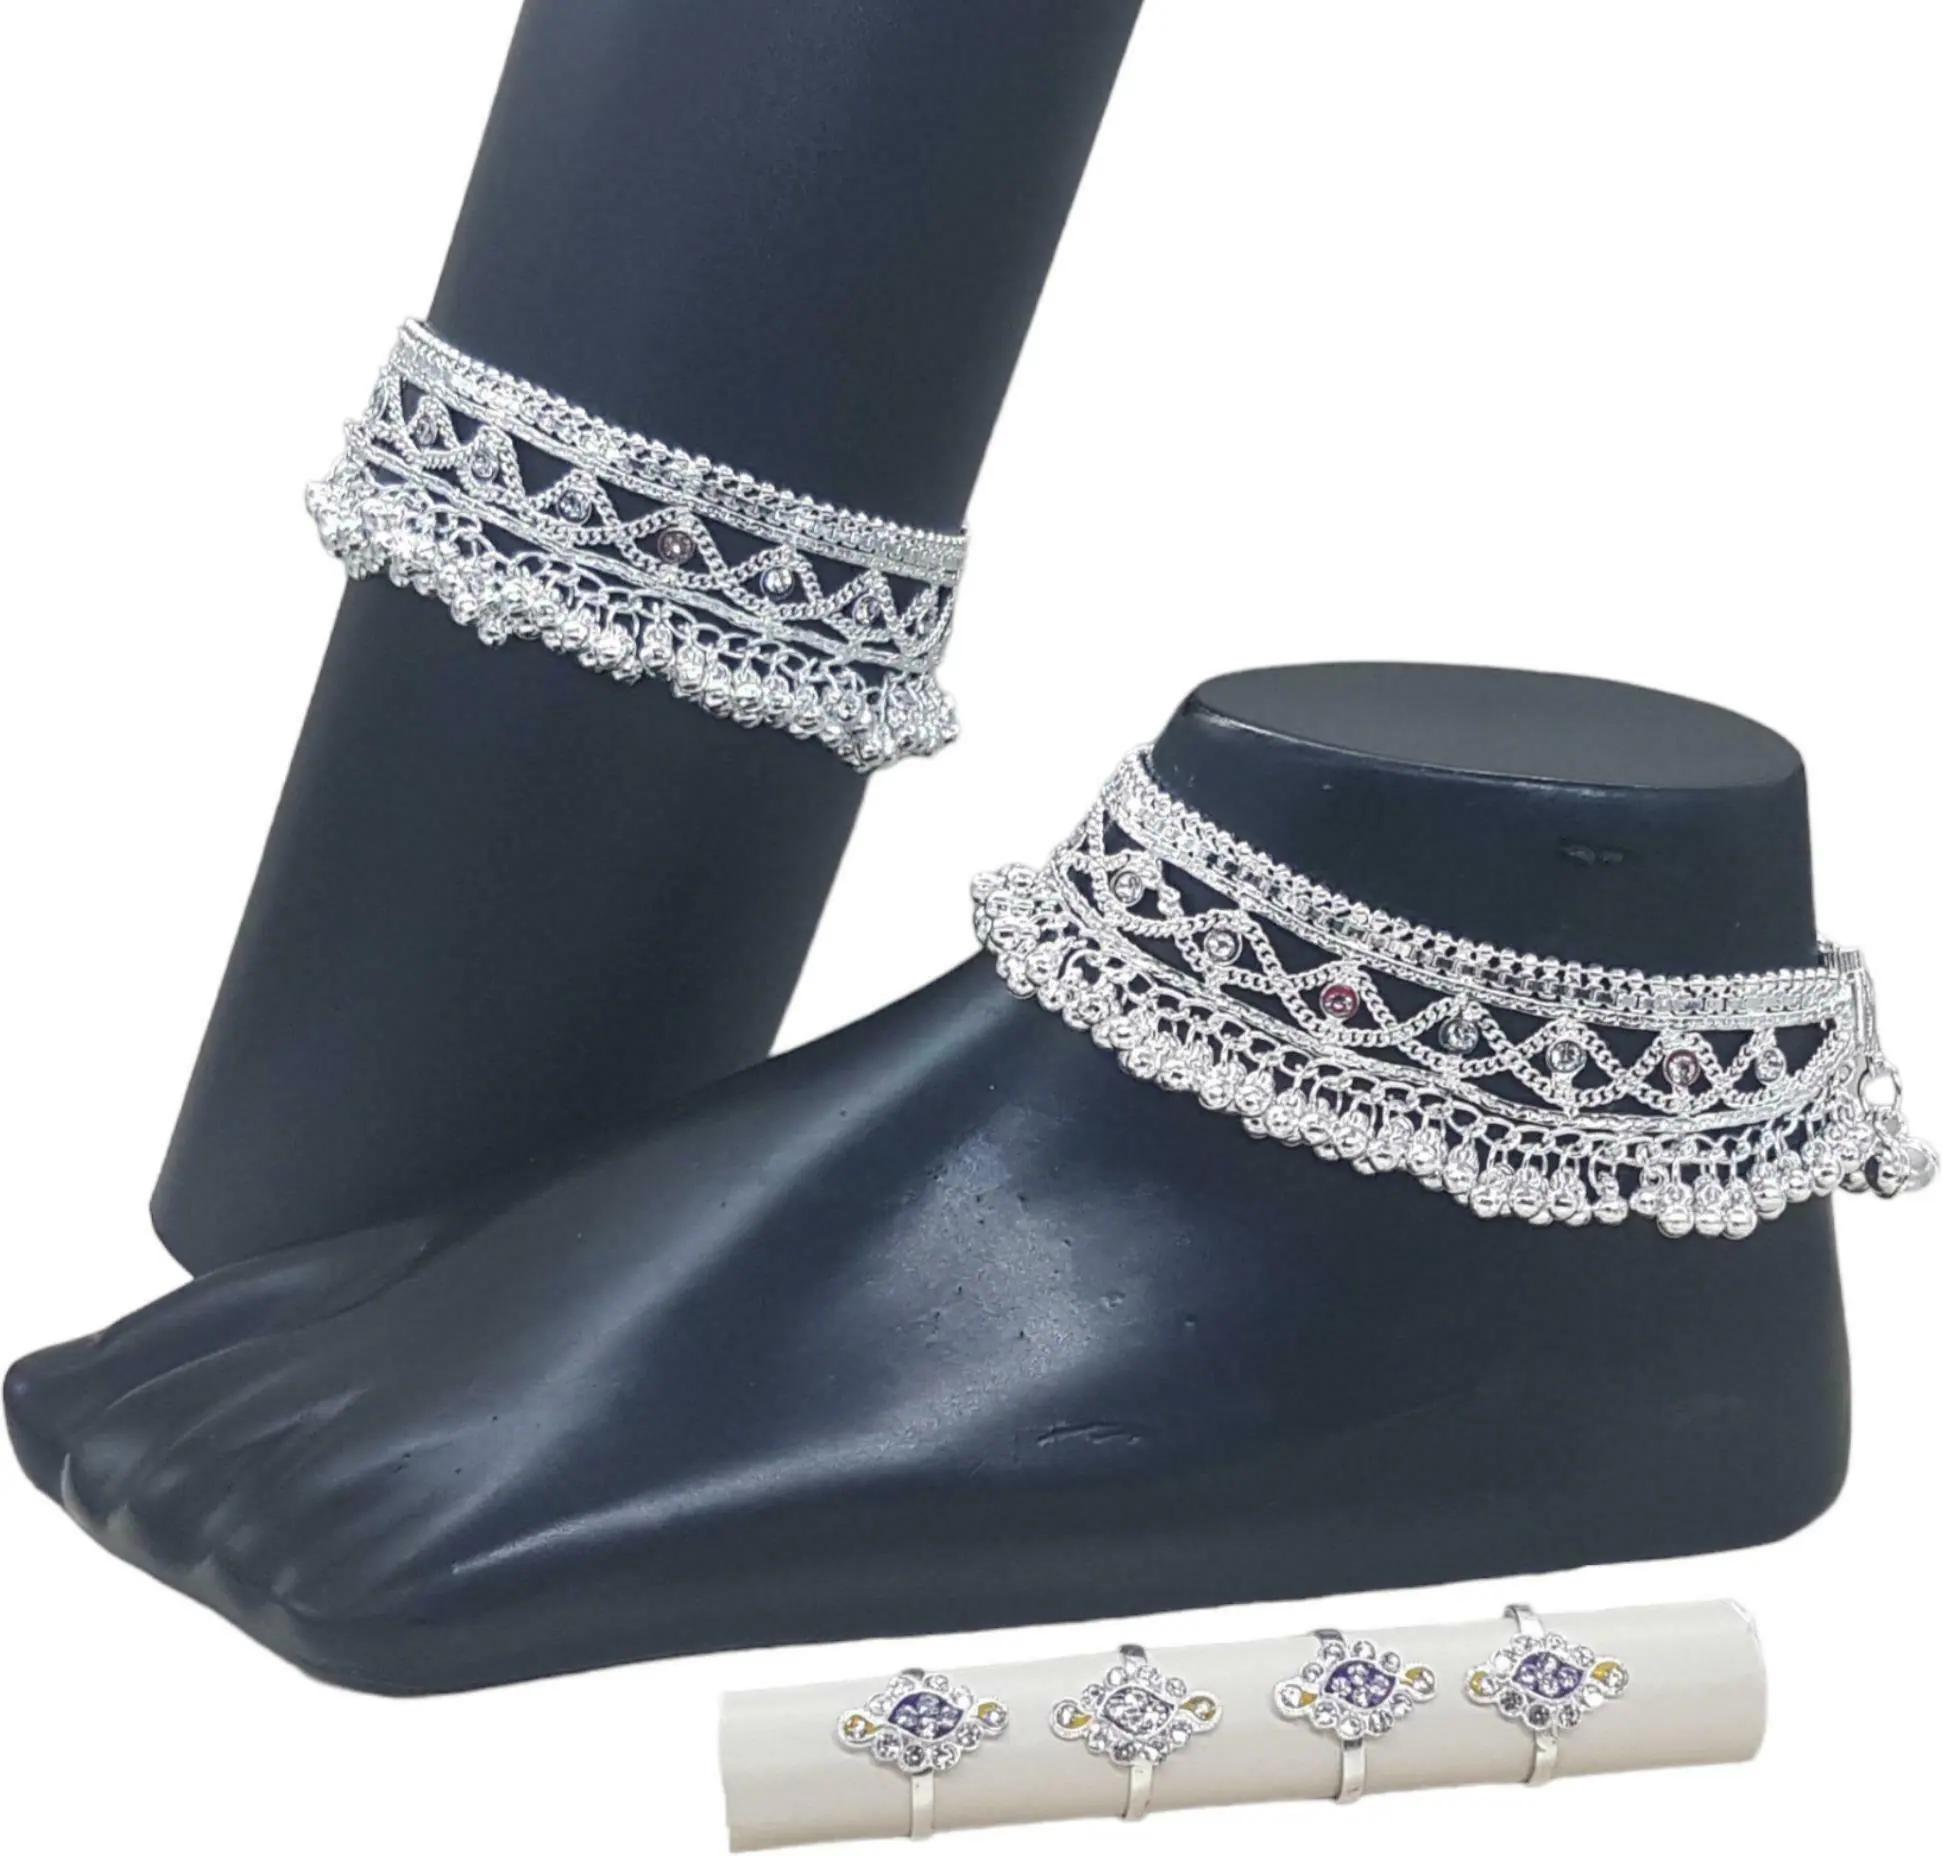
BR Ornaments Elite Graceful Women Anklets & Toe Rings Alloy Anklet (Pack of 2)
Type: Anklet
Brand: BR Ornaments
Price: Rs. 389
 This silver anklet looks good with all indian outfitsor traditional outfits suitable girls and women of all ages. grab this pair of anklets, you will feel stylish ankle and shining silver anklet will make beautiful, you must buy the sns traders anklets you will never go wrong with the latest design, fancy anklets in silver jewellery.